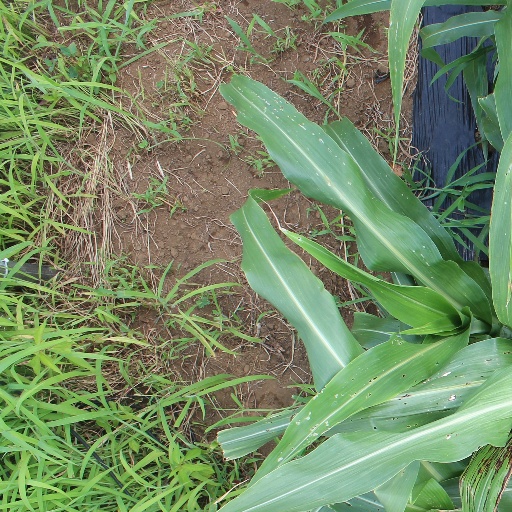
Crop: sorghum